Pocketful of Miracles

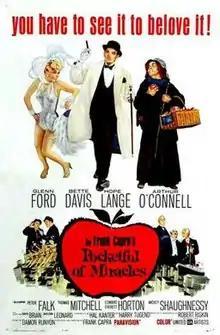
Theatrical release poster

Pocketful of Miracles is a 1961 American comedy film starring Glenn Ford and Bette Davis, produced and directed by Frank Capra, filmed in Panavision. The screenplay by Hal Kanter and Harry Tugend was based on Robert Riskin's screenplay for the 1933 film "Lady for a Day", which was in turn adapted from the 1929 Damon Runyon short story "Madame La Gimp". That original 1933 film was also directed by Capra—one of two films that he originally directed and later remade, the other being "Broadway Bill" (1934) and its remake "Riding High" (1950).